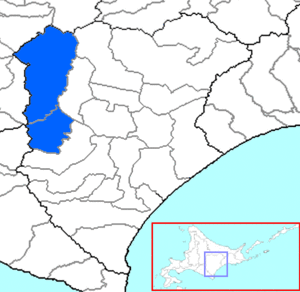
Le district de Kamikawa est un district de la sous-préfecture de Tokachi, sur l'île de Hokkaidō au Japon.